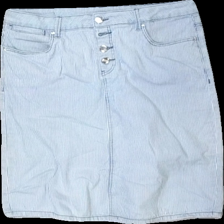
View: front
Type: Skirt
Category: Ladies
Brand: Flash
Colors: White, Blue
Material: 100% cotton
Pattern: Striped
Cut: Regular
Size: L
Season: All
Damage location: middle center
Damage 2 location: bottom left
Price range: 50-100
Recommended usage: Reuse
Description: randig kjol